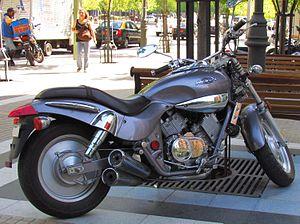
Kymco ou Kwang Yang Motor Co, Ltd, est une entreprise taïwannaise qui conçoit et fabrique des scooters, motocyclettes, quads et SSV pour le marché mondial. En Europe, ses modèles phares sont les scooters AK 550, Agility, K-XCT, X-Town, Downtown et Xciting ainsi que la motocyclette légère CK1 125. Kymco est très présent dans le secteur de la livraison en raison du caractère fiable, économique et du niveau de sécurité de ses scooters. En France, le fabricant équipe notamment La Poste et Domino's Pizza.